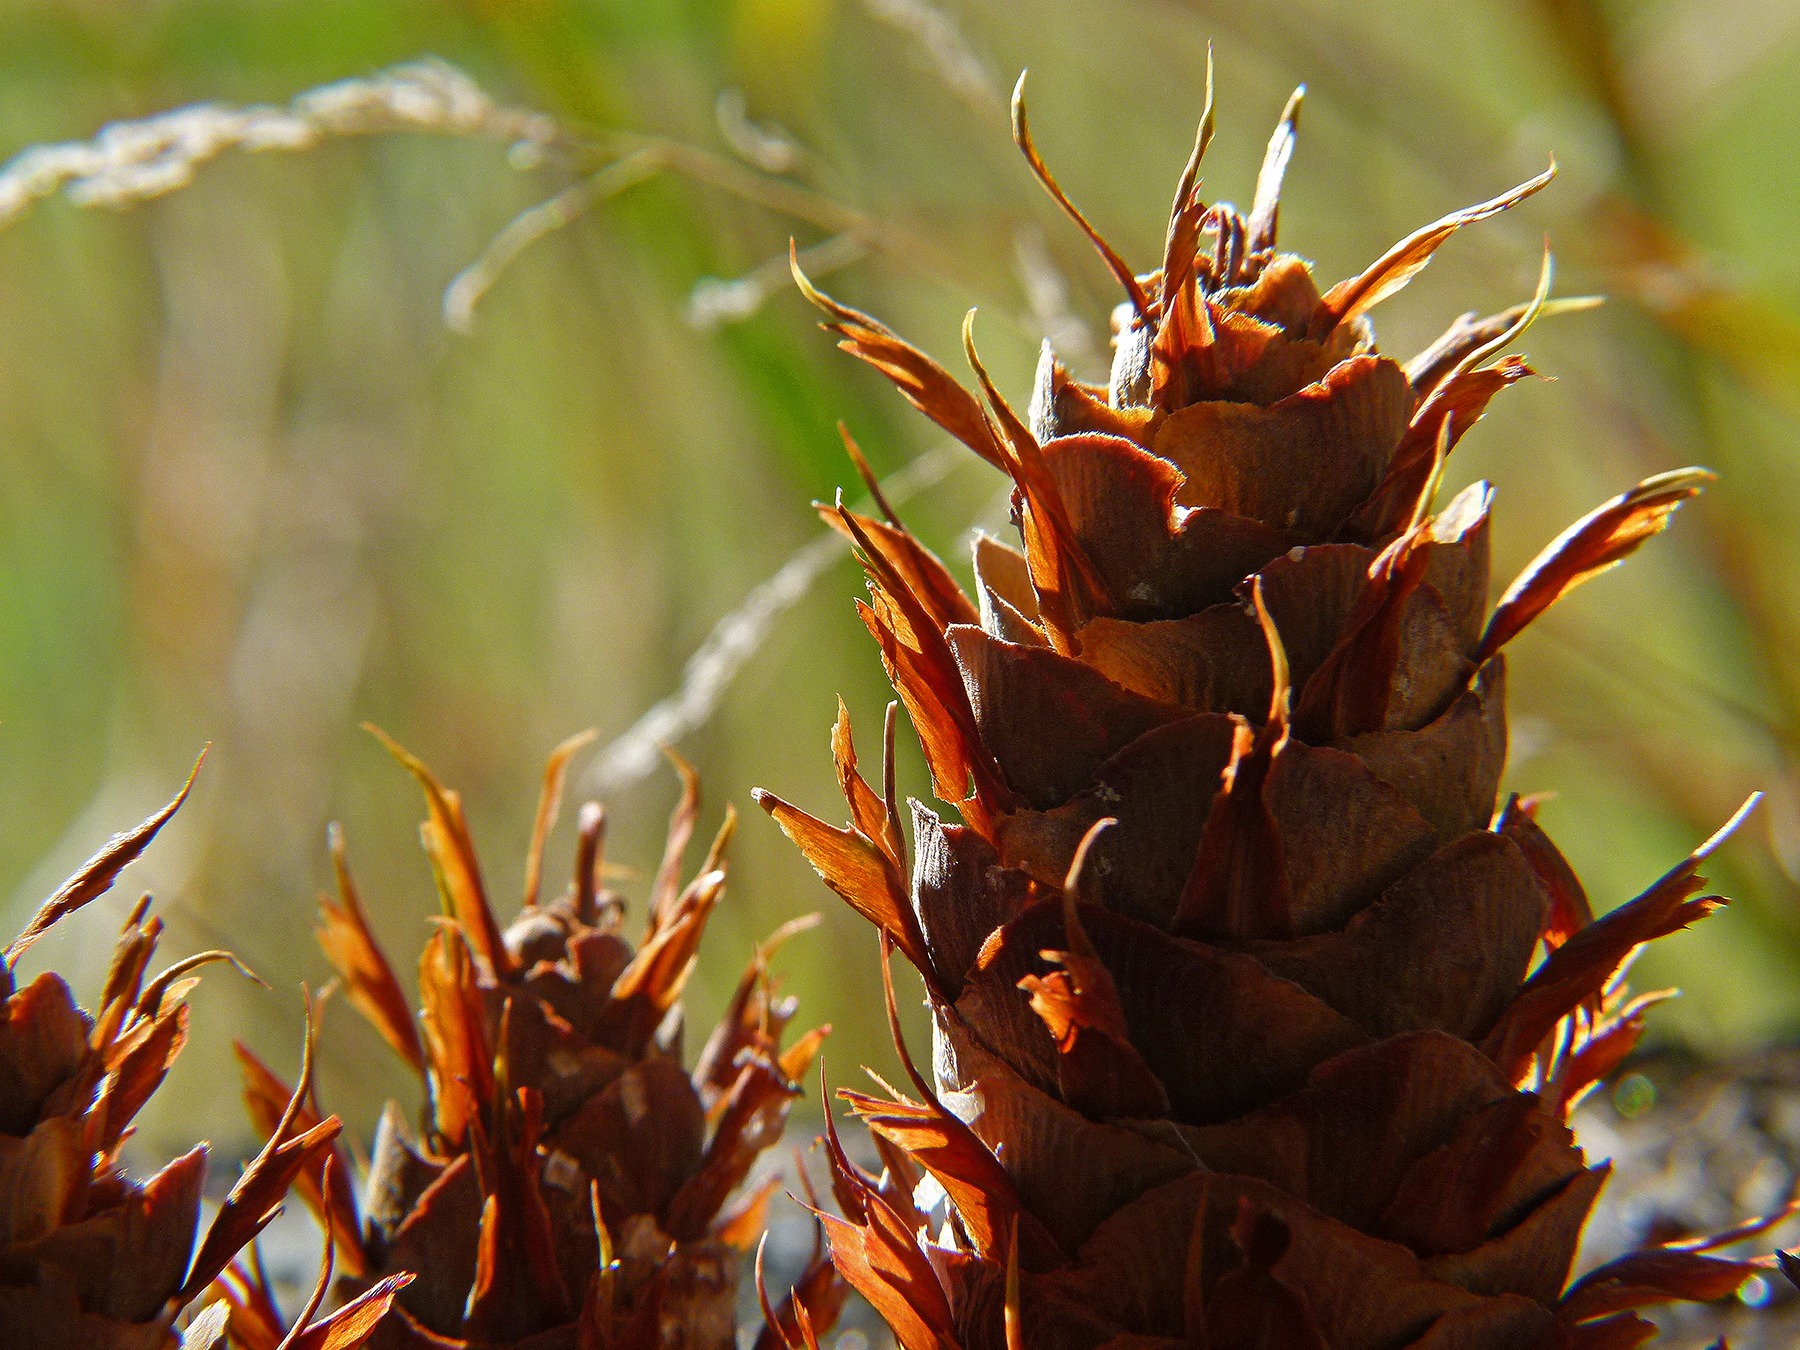
tree, nature, plant, photography, leaf, flower, pine, food, produce, macro, pinecone, autumn, botany, flora, close up, coniferous, backlight, cones, macro photography, flowering plant, grass family, land plant, thorns spines and prickles